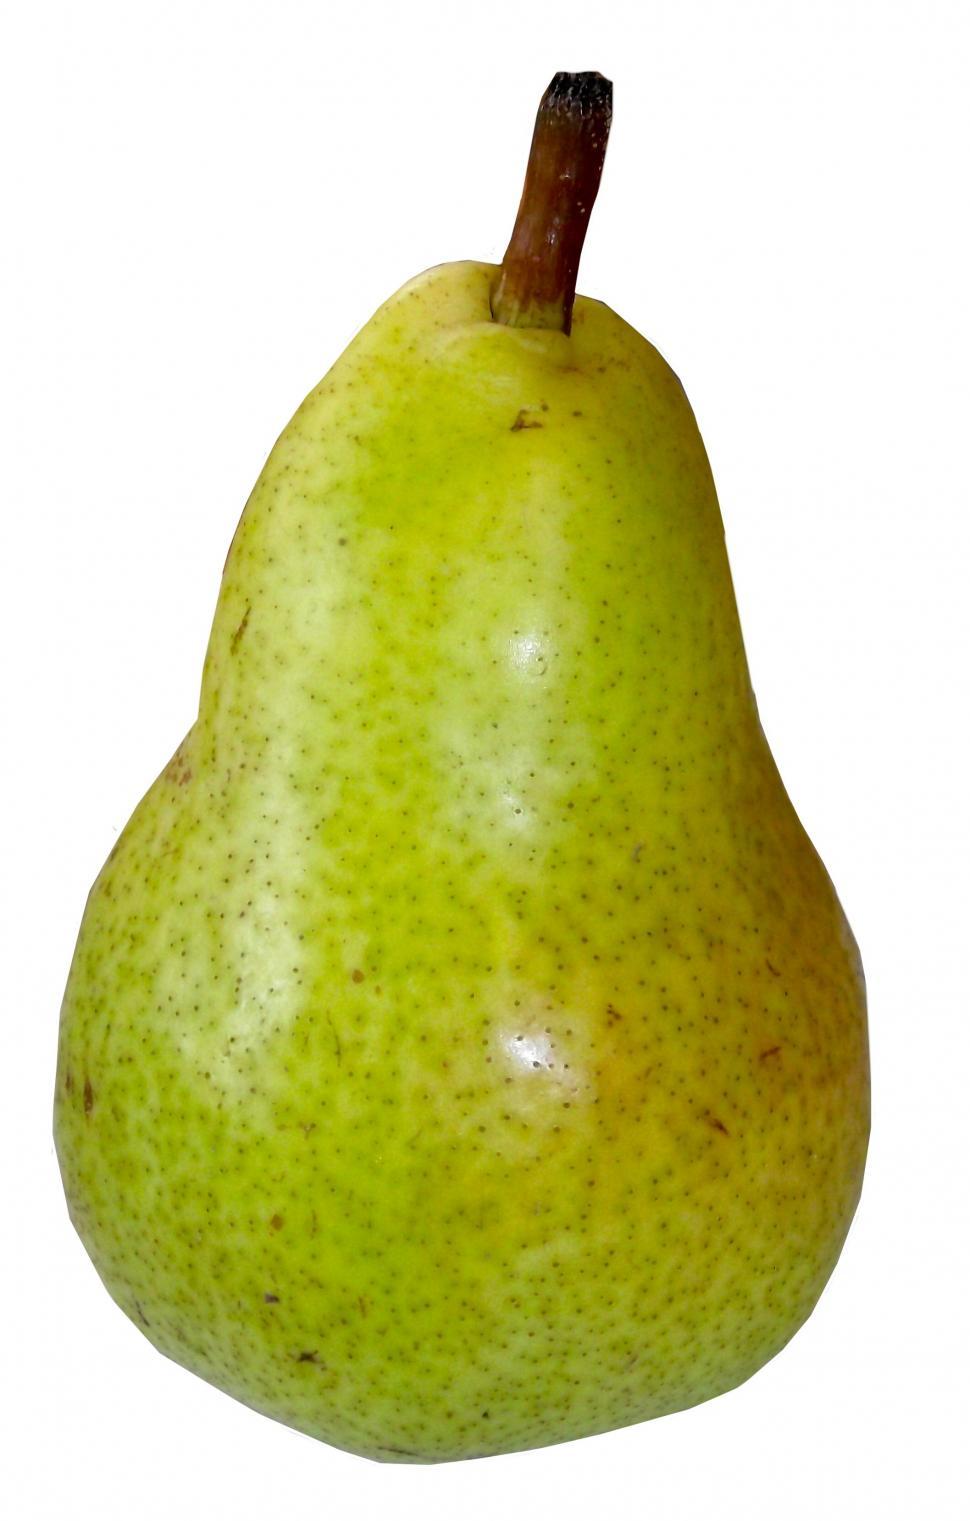
Label: Pear